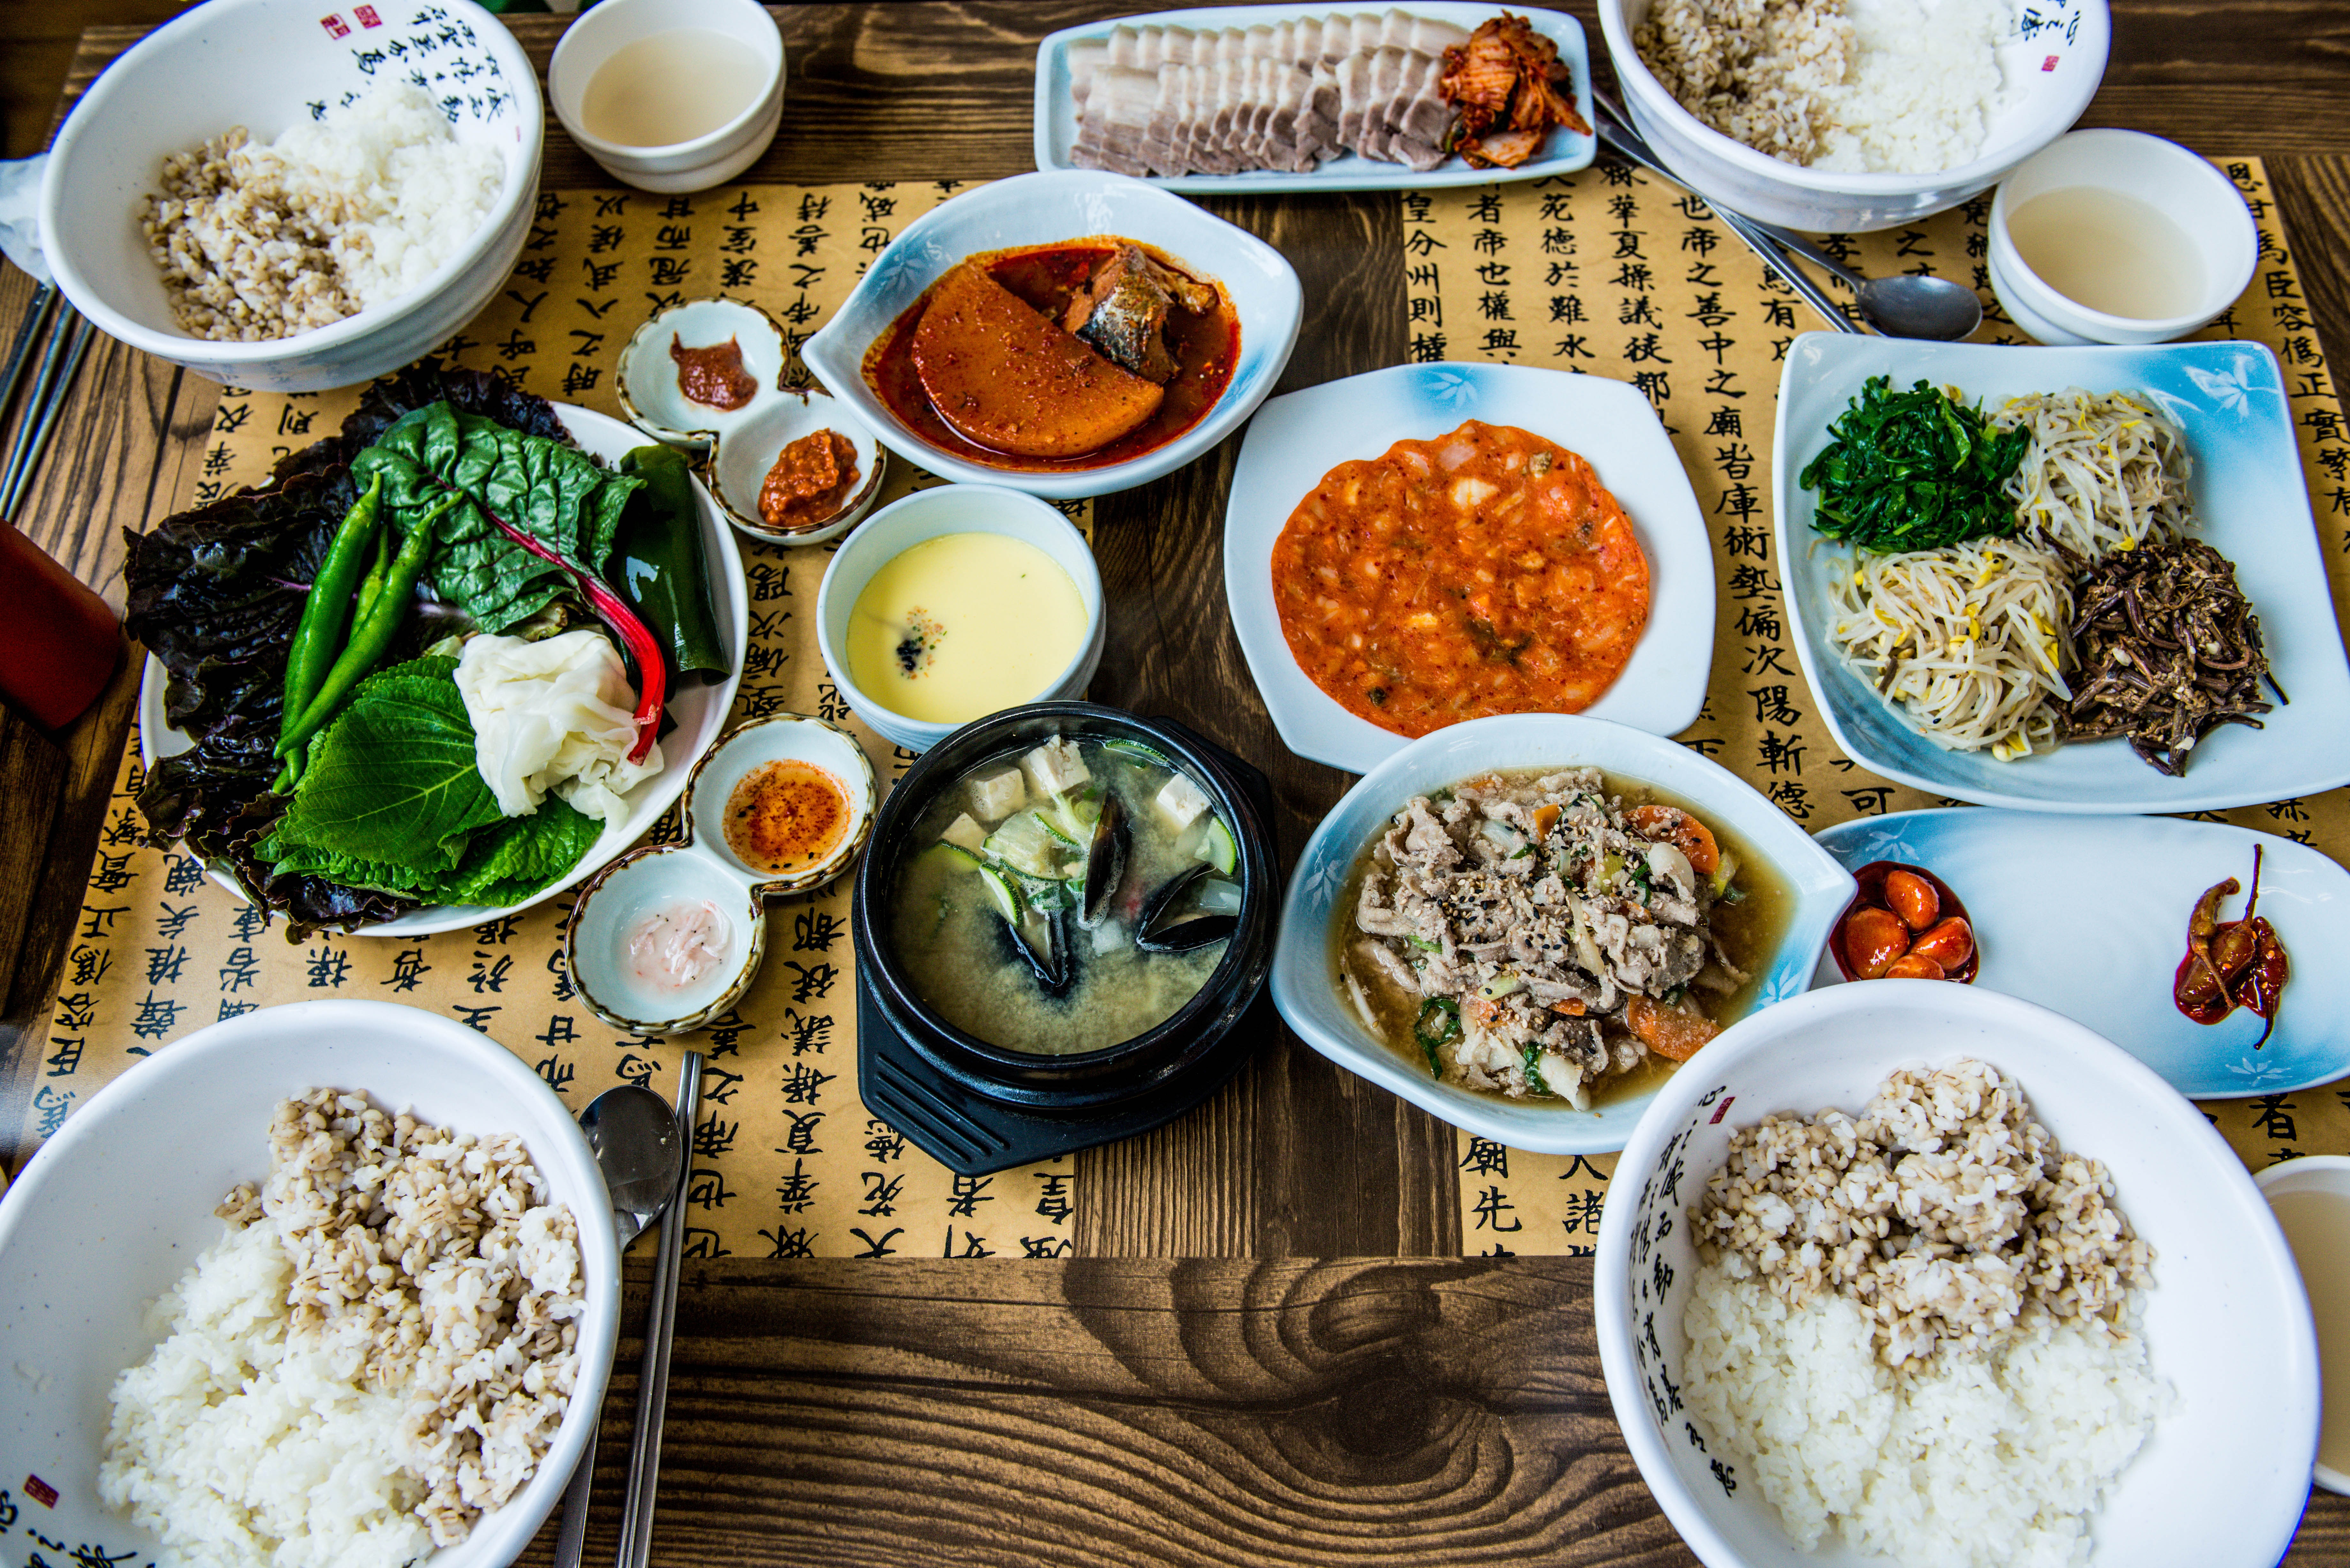
dish, meal, food, lunch, cuisine, asian food, dining, food photography, korean, korean food, chinese food, southeast asian food, aluminous, banchan